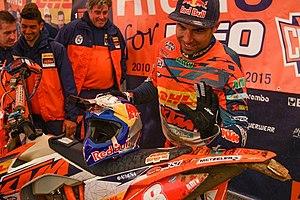
Antoine Méo en 2015 lors de son 5e titre de champion du monde d'enduro
Antoine Méo, né le 29 août 1984 à Digne-les-Bains, est un pilote de motocross, enduro, supercross et rallye français. Il a été cinq fois champion du monde d'enduro de 2010 à 2015.